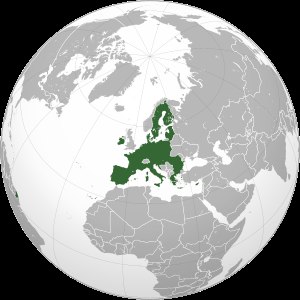
Den Europæiske Union
EU-territorier i Europa
Den Europæiske Union er en økonomisk og politisk union mellem 27 europæiske stater med 447 millioner indbyggere, i 2010 genererede de daværende EU-medlemslande, hvad der anslås at være 26% af den globale økonomi, eller 20% når man justerer for købekraftsparitet.